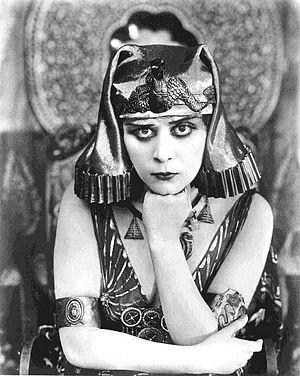
La Reine des Césars, est un film de J. Gordon Edwards, sorti en 1917. Le film a été longtemps censuré, et les dernières copies ont brûlé dans un incendie à la Fox. Il n'en subsiste aujourd'hui que quelques fragments.